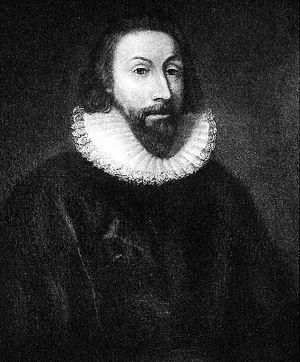
Une tornade est un tourbillon de vents extrêmement violents, prenant naissance à la base d'un nuage d'orage lorsque les conditions de cisaillement des vents sont favorables dans la basse atmosphère. De très faibles tornades peuvent également se développer sous des nuages d'averses.